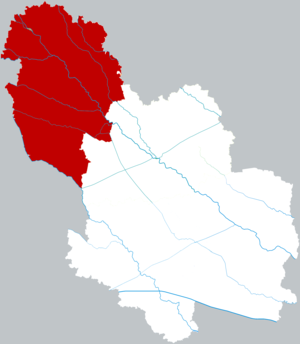
Le district de Qiaocheng est une subdivision administrative de la province de l'Anhui en Chine. Il est placé sous la juridiction de la ville-préfecture de Bozhou.